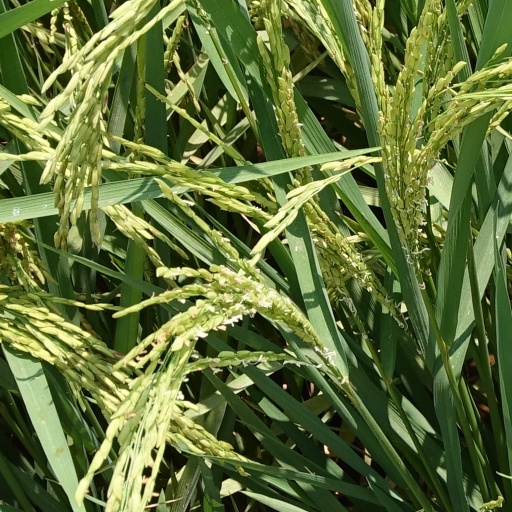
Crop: rice